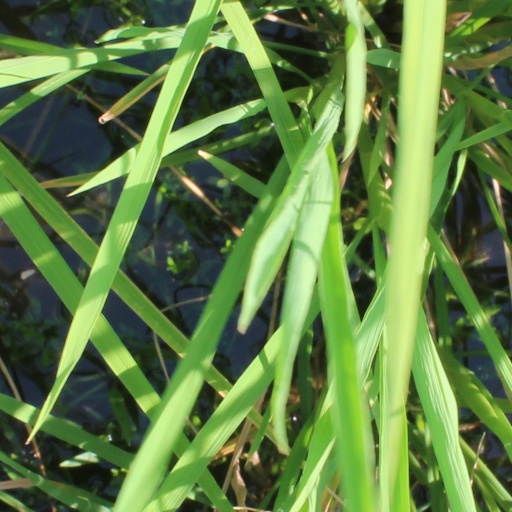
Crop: rice